Albert A-20

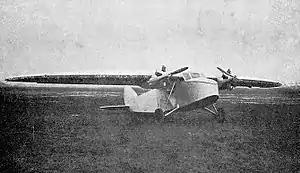

The Albert A-20 was a French twin-engined monoplane designed for postal work in 1929. Only one was built.